Lola's Last Letter

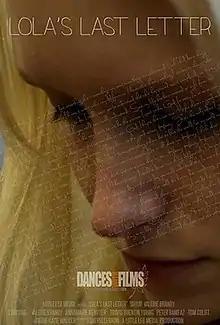
Festival Release Poster

Lola's Last Letter is a 2015 independent drama-comedy film written and directed by Valerie Brandy, starring Valerie Brandy, Annamarie Kenoyer, and Travis Quentin Young. The movie world-premiered at the TCL Chinese Theatre in Hollywood as a Competition Feature at the Dances with Films festival lineup. Brandy made the film—also her directorial debut—on a shoe-string budget with just seven people over seven days of principal photography, and shot entirely in Los Angeles and surrounding areas.